Revolutionary Communist Party, USA

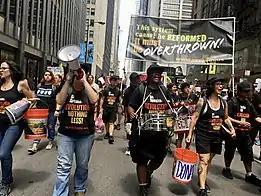
RCP supporters at an immigration rights march in Chicago, 2019.

RCP members handed out fliers outside the San Diego Levi's Stadium in support of Colin Kaepernick and NFL protests of the U.S. national anthem.